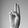
ASL letter: U